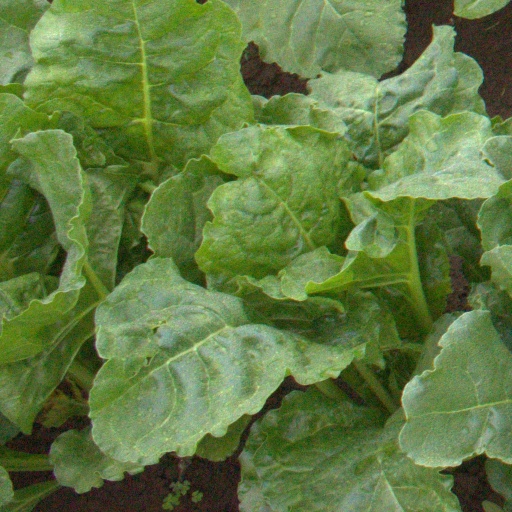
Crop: sugar beet